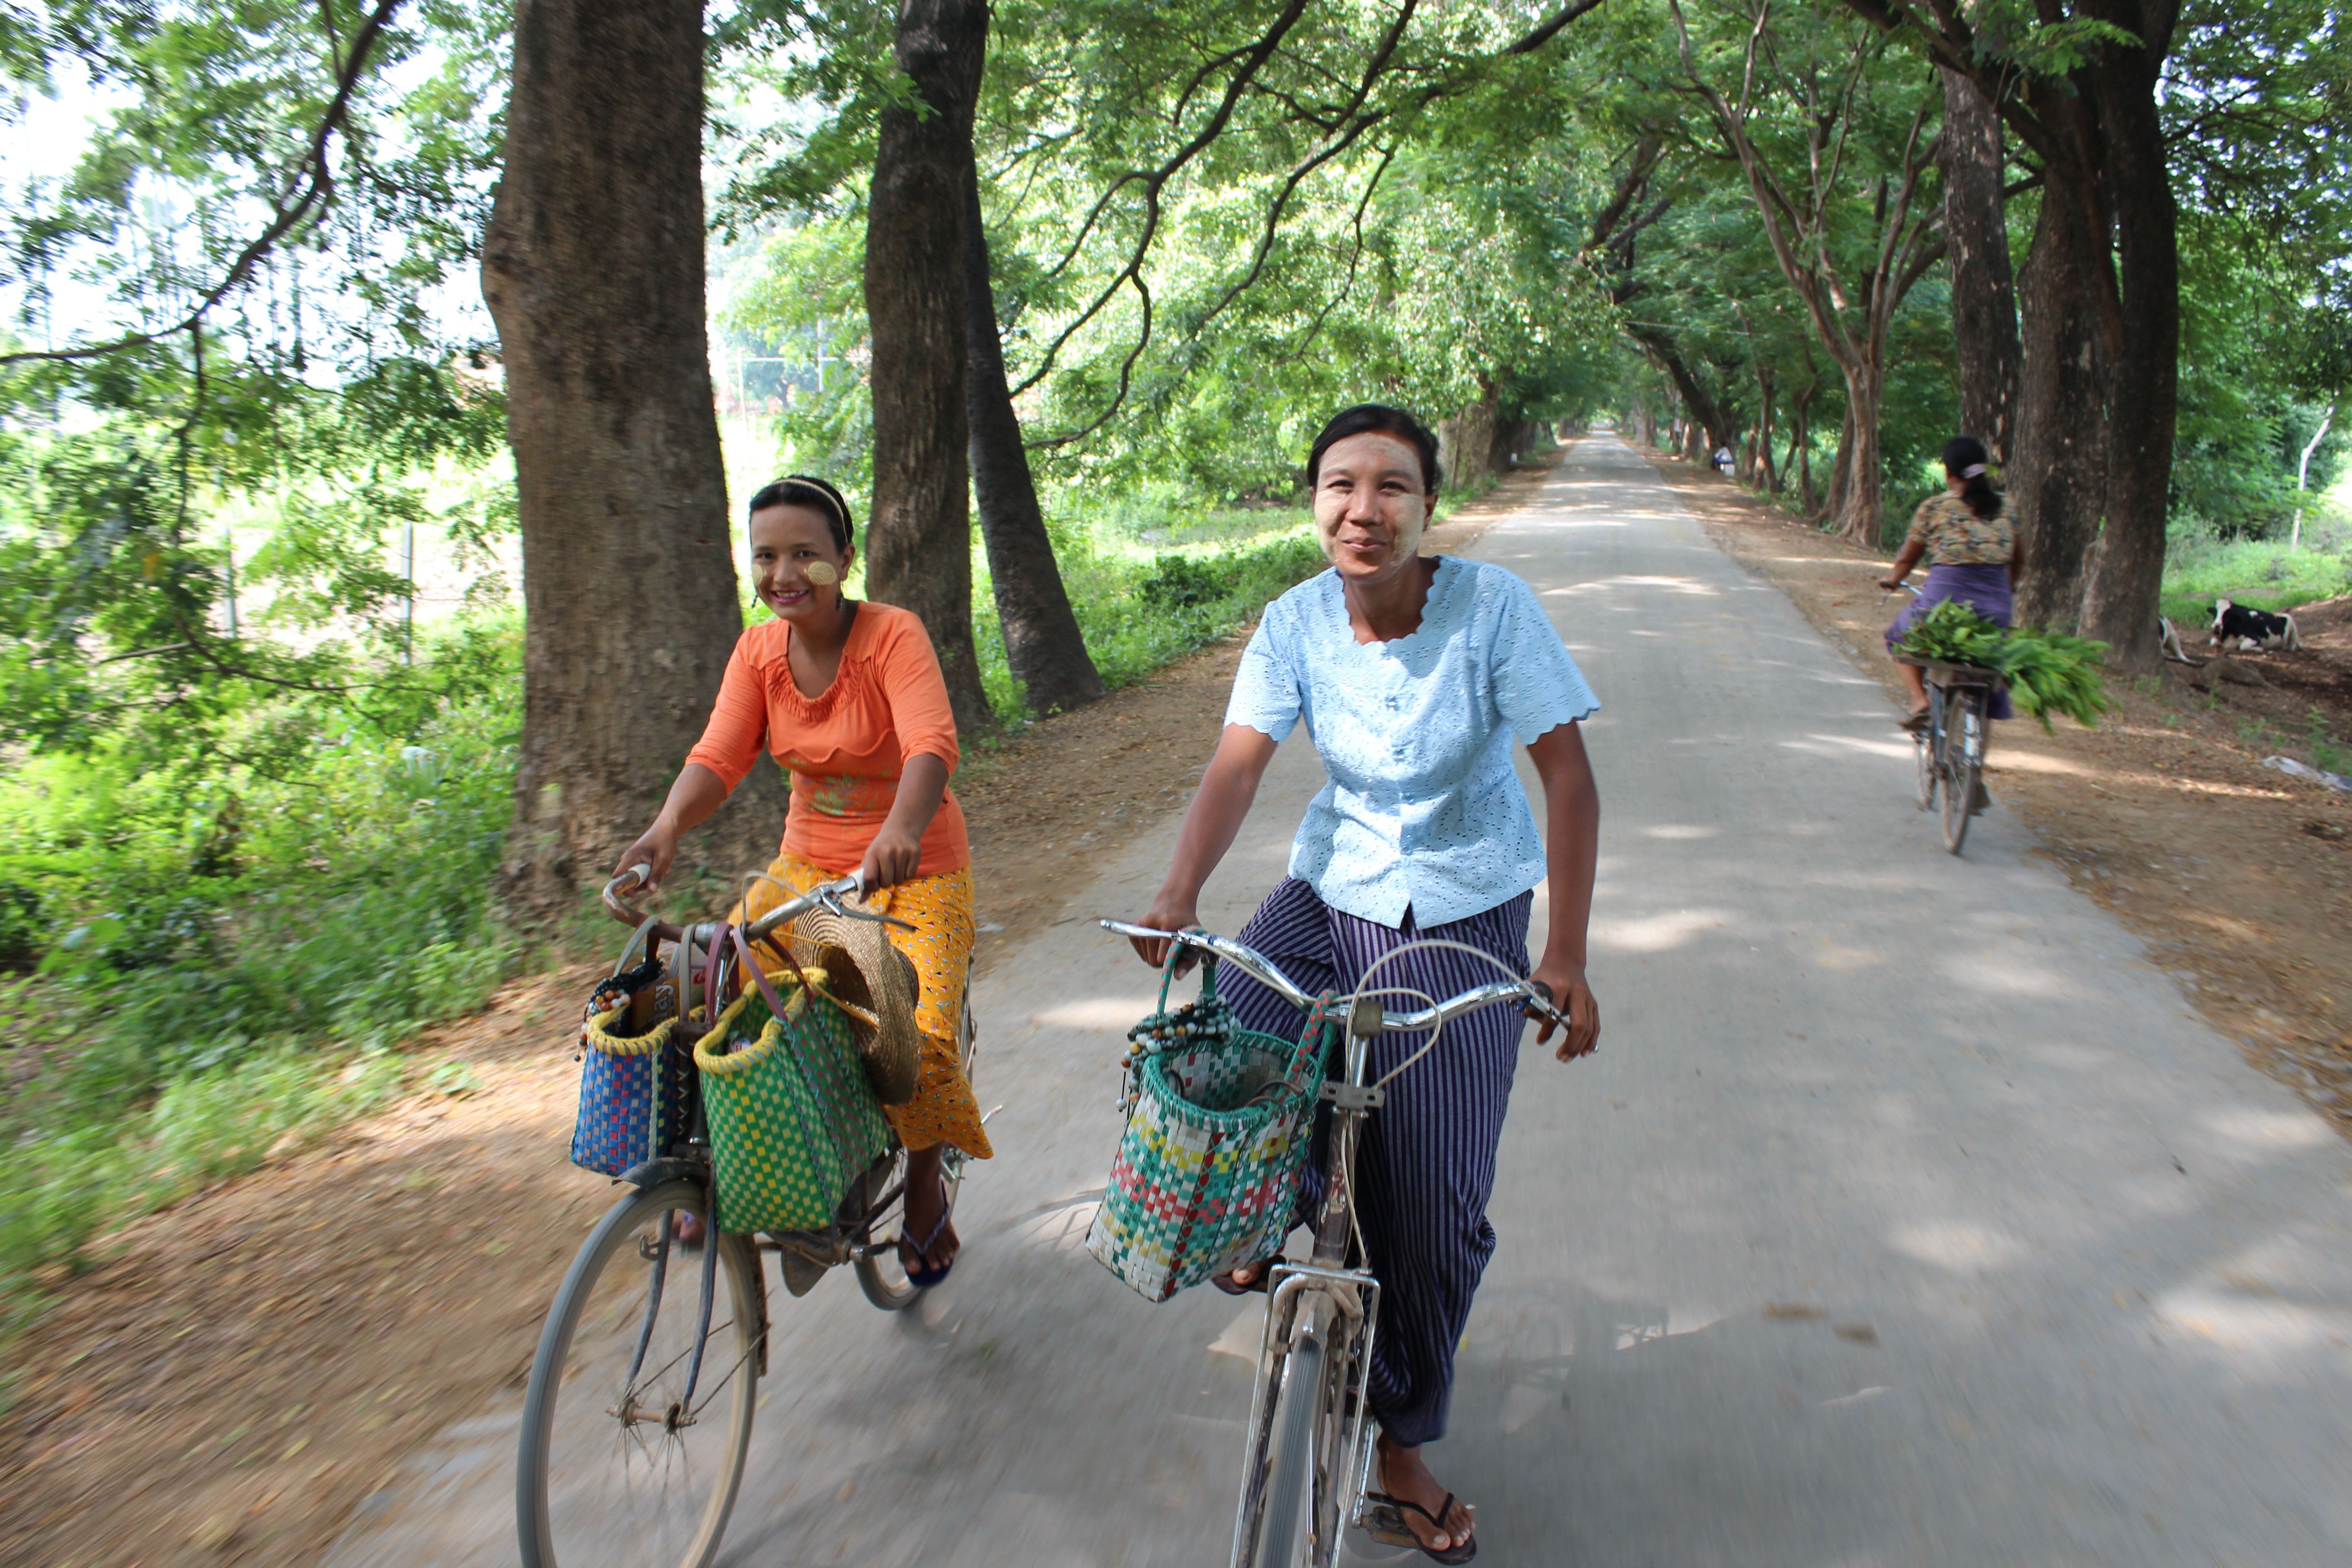
tree, forest, path, plant, girl, woman, road, trail, adventure, bicycle, bike, vacation, travel, recreation, vehicle, jungle, human, tourism, leisure, smile, sports equipment, cycling, myanmar, burma, land vehicle, outdoor recreation, mode of transport, road bicycle, racing bicycle, hybrid bicycle, bicycle accessory